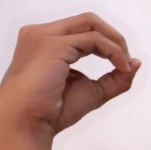
ASL sign: O